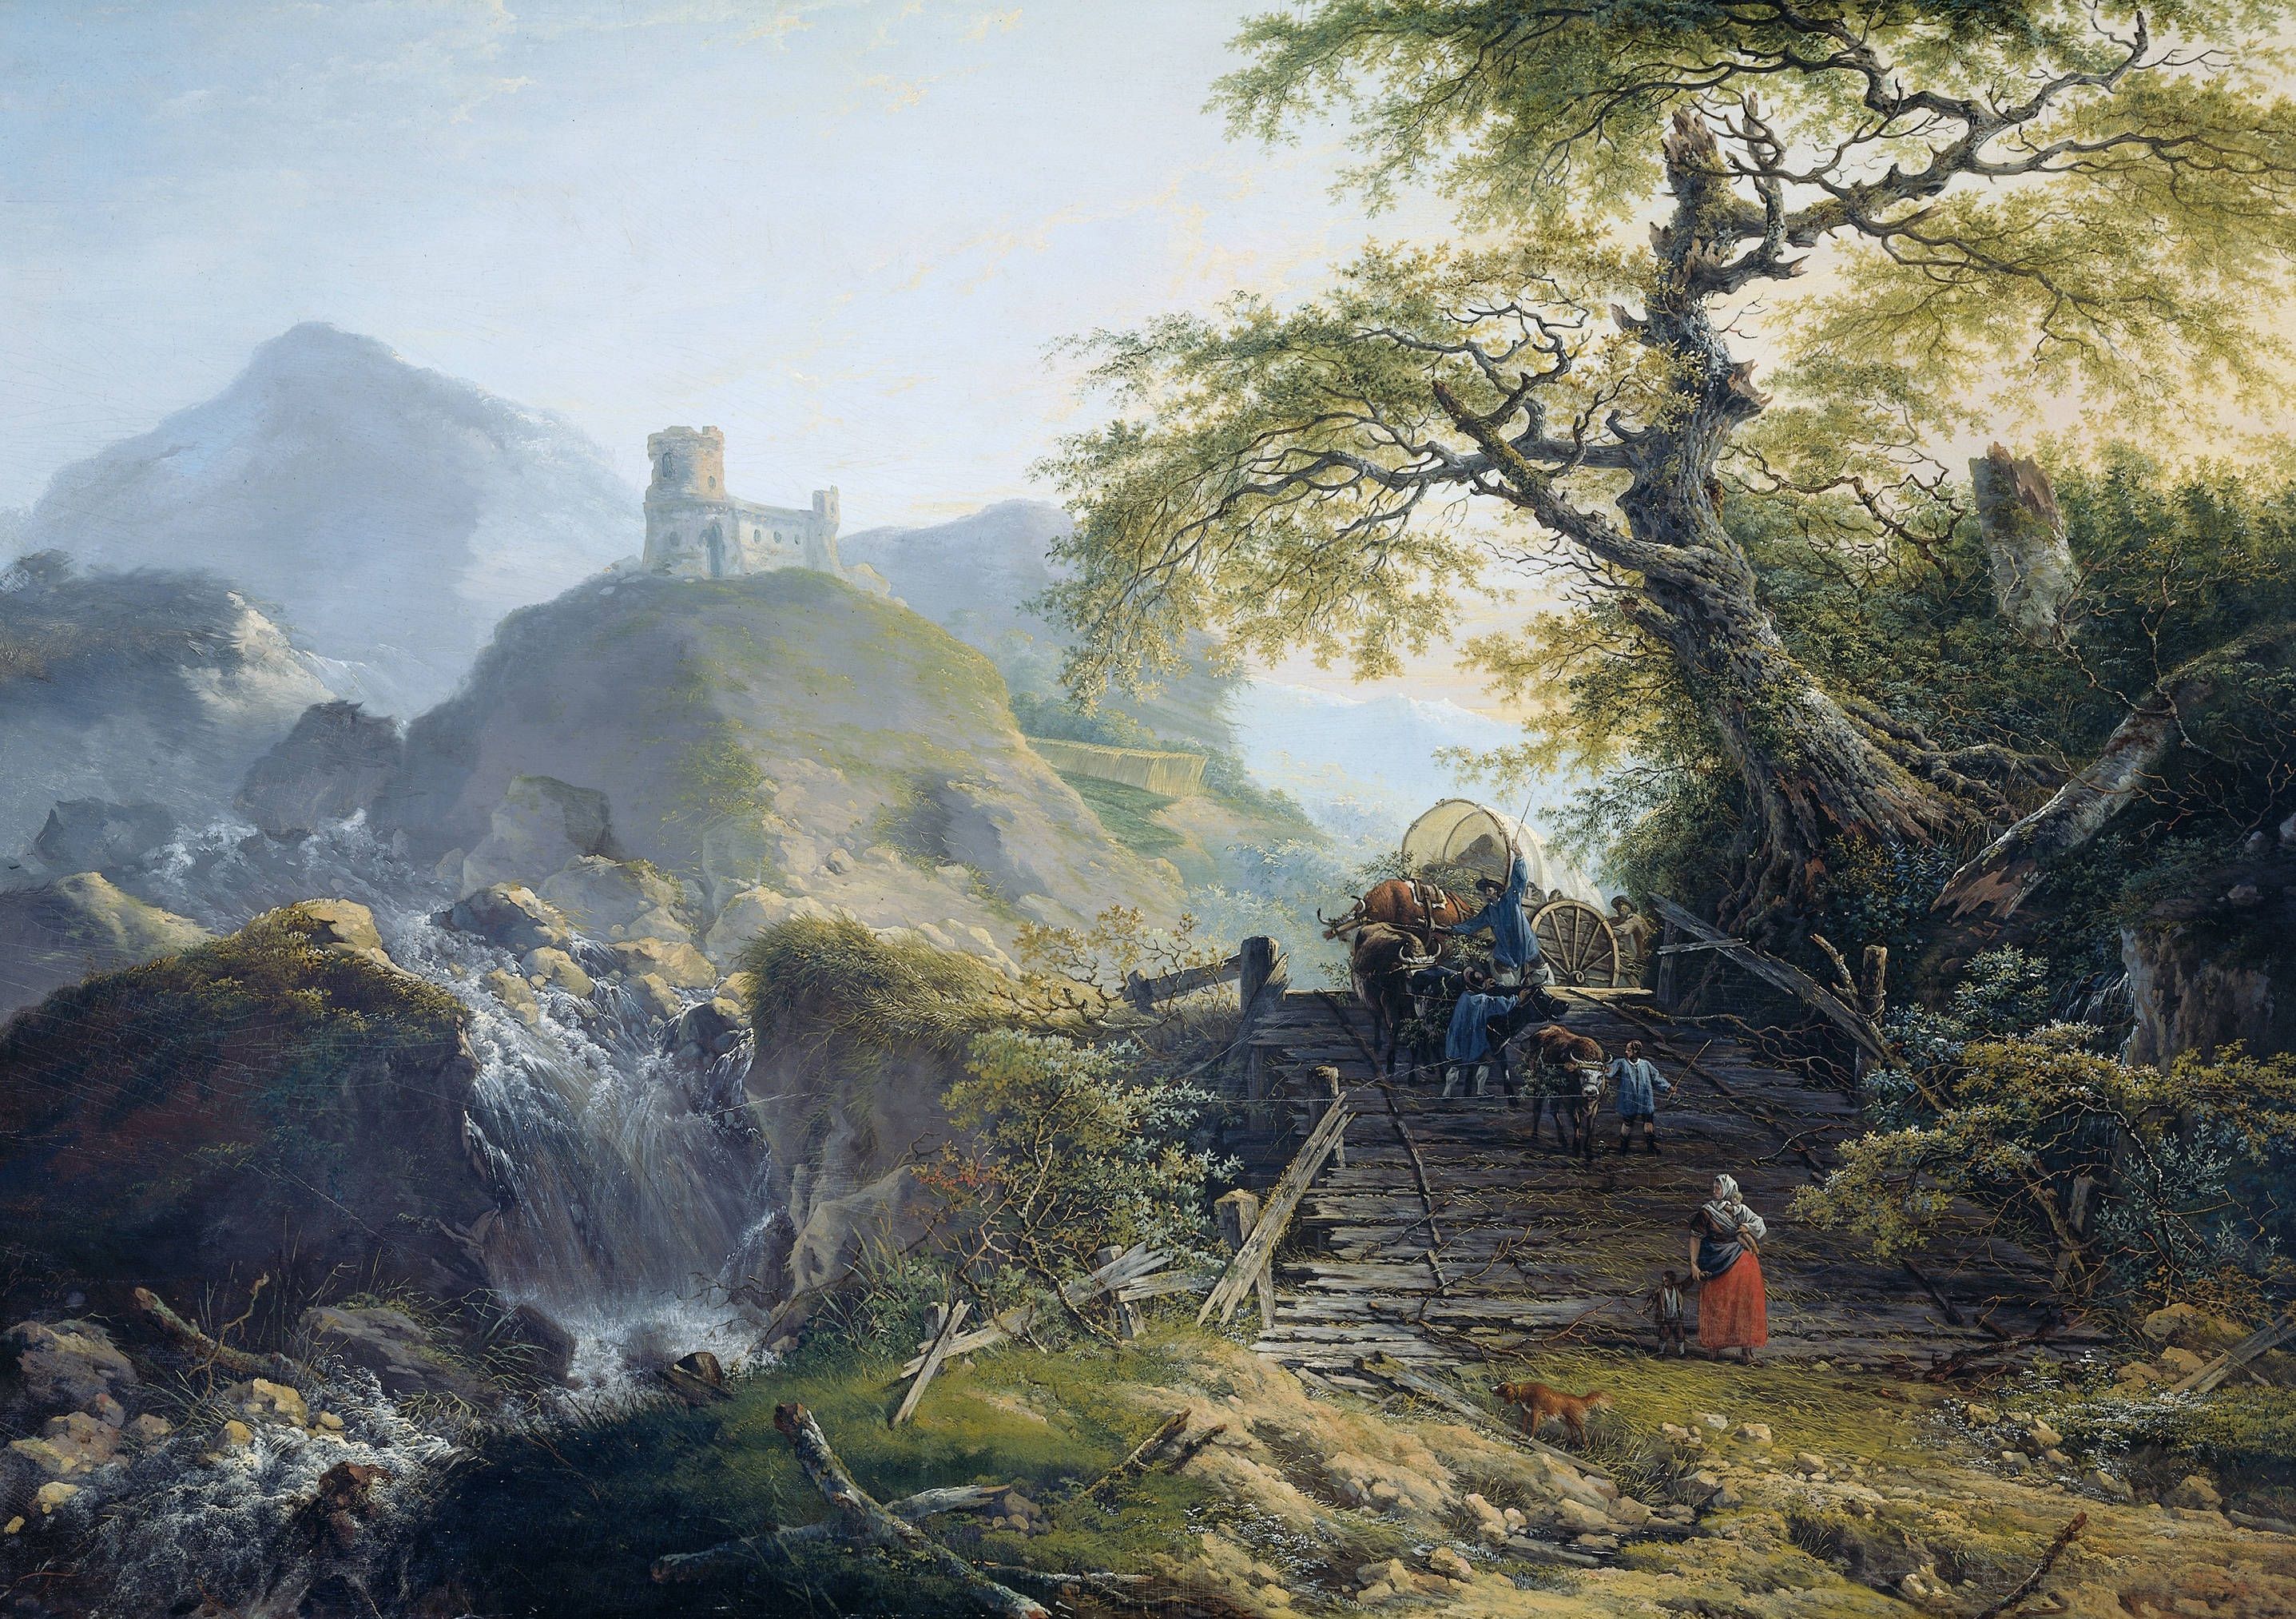
landscape, mountain, morning, hill, cliff, museum, historic, terrain, artwork, painting, oil, canvas, atmospheric phenomenon